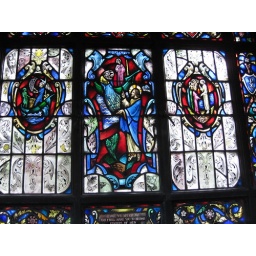
Main chapel--beautiful stained glass windows were designed by Tiffany and Gorham Studios.